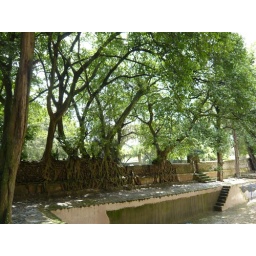
An interesting view of the roots hugging the walls around Fasiledas bath